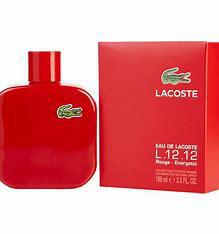
Brand: Lacoste
Model: 100